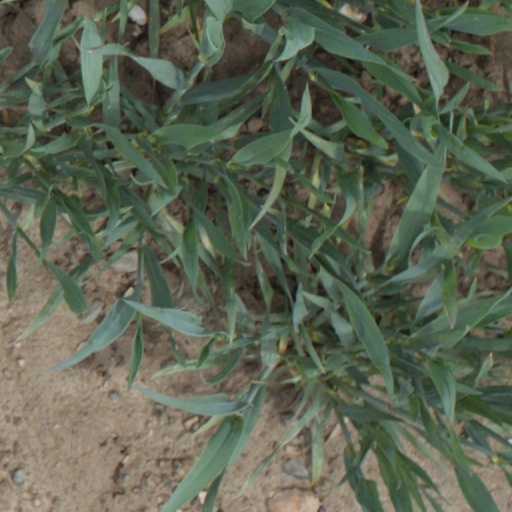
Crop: wheat